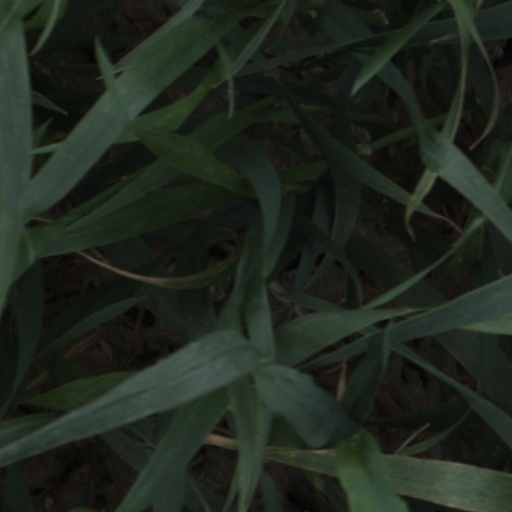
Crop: wheat